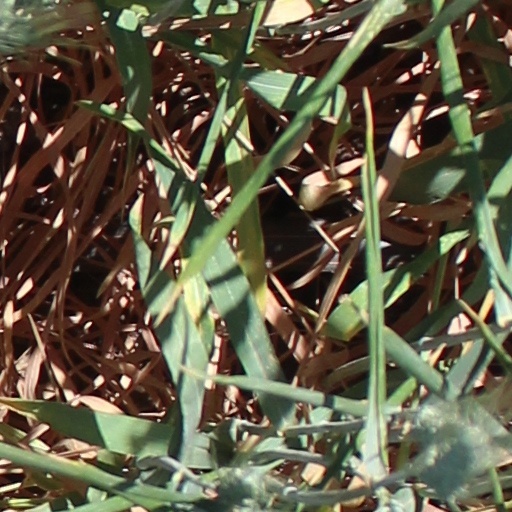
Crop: wheat